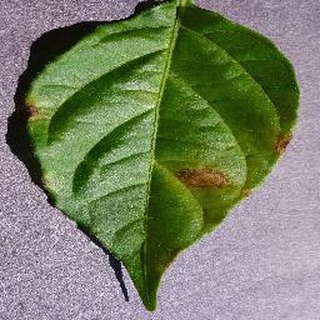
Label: bell_pepper_bacterial_spot